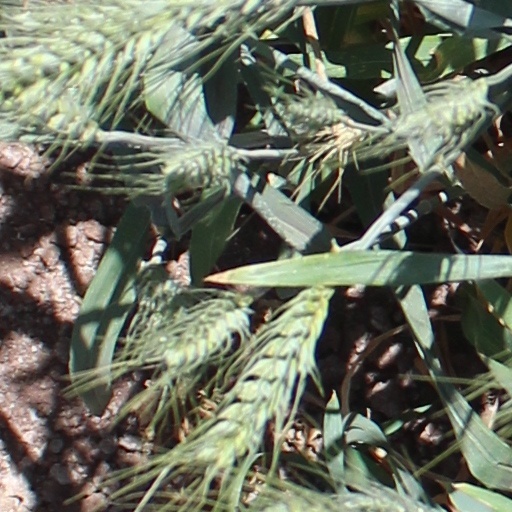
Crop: wheat